Kilmallie Shinty Club

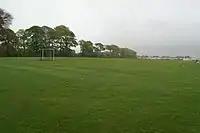
Canal Park

The pitch is on the north west side of Caol. On one side it is bounded by the Caledonian Canal and on the other side is Loch Linnhe.